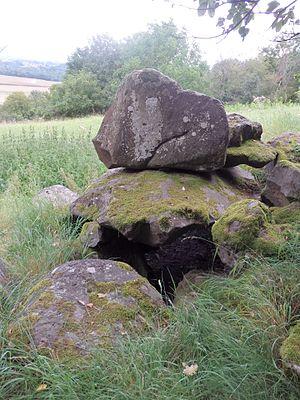
Dolmen de Loubaresse This building is indexed in the Base Mérimée, a database of architectural heritage maintained by the French Ministry of Culture,
Les sites mégalithiques du Puy-de-Dôme sont peu nombreux mais la position géographiquement centrale du département constitue un carrefour où aboutit un certain nombre de grands courants voisins. Dolmens et menhirs y sont peu nombreux, architecturalement très homogènes, rarement spectaculaires et très concentrés géographiquement. Ils correspondent à un mégalithisme assez tardif, de la deuxième moitié du Néolithique. Le matériel archéologique retrouvé est assez pauvre.
Le Broc est une commune française située dans le département du Puy-de-Dôme, en région Auvergne-Rhône-Alpes, à 6,3 km d'Issoire.
Le dolmen de Loubaresse est situé à Le Broc dans le département français du Puy-de-Dôme.